SS Testbank

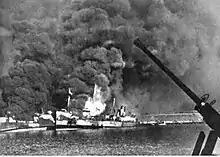
The Liberty ship on fire in the air raid on Bari

"Testbank" was still in Bari on 2 December. Dozens of Allied cargo ships were in port, and at night the harbour was illuminated to discharge supplies around the clock to supply Allied forces fighting the Battle of Monte Cassino. On the evening of 2 December, 105 German Junkers Ju 88 bomber aircraft attacked the port. Dozens of ships were hit. They included the Liberty ships "John L. Motley", which was carrying ammunition, and , which was secretly carrying mustard gas, forbidden by the 1925 Geneva Protocol. A bunk petrol pipeline on one of the quays was severed and set on fire. "Testbank" was sunk, with the loss of 70 of her 75 crew and DEMS gunners.